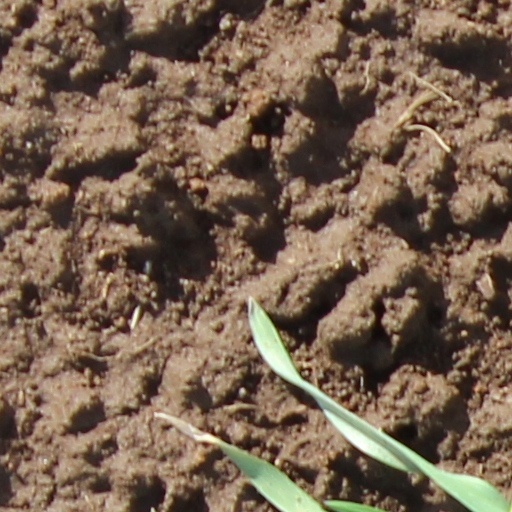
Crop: wheat